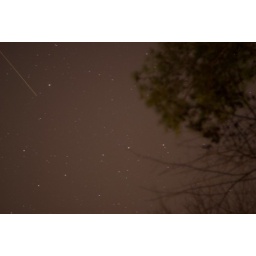
First attempt. Note the plane flying overhead in the upper left.